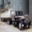
Label: truck